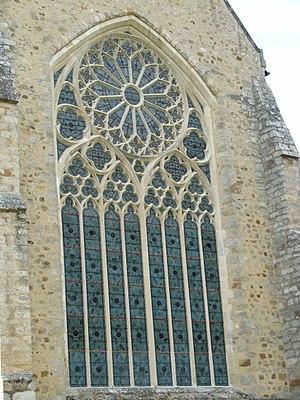
Vue dérrière l'abbatiale, dans les jardins de l'abbaye de l'Epau.
L'abbaye royale de l'Épau est une ancienne abbaye cistercienne fondée par la reine Bérengère de Navarre en 1229-1230. Elle est située aux portes de la ville du Mans, sur la rive gauche de l'Huisne sur la commune d'Yvré-l'Évêque. L'abbaye a failli disparaître à de nombreuses reprises, tant par les guerres, que par les problèmes financiers survenus à l'époque moderne. Elle est définitivement sauvée par le conseil général de la Sarthe qui l'acquiert en 1959. Elle fait partie des propriétés historiques du département de la Sarthe.